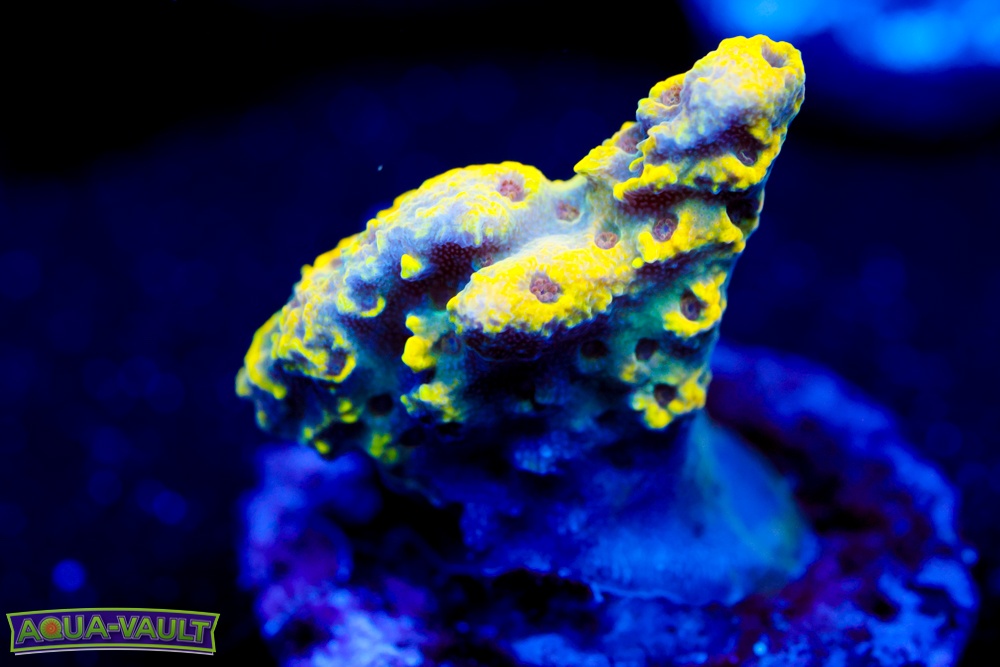
Inland Cyclops Acro
Auction items will be invoiced once the auction ends. You will have 48 hours to pay your invoices online. NO LOCAL PICK UP OFFERED. TEXAS OVERNIGHT SHIPPING $25 Auction style is "POPCORN" In the last 2 minutes, if an item receives a bid, the timer will extend an additional 2 minutes. Refreshing the page will help keep the auction up to date for the current bid and time left. If you need help finding all the items you won follow these steps: Navigate to "My account" Then "View Bids" Then "Winning" Select all Pay IF YOU DO NOT PAY FOR YOUR AUCTIONS WITHOUT NOTICE, YOU WILL BE BANNED All items won can now be combined into one invoice for payment. Once the auctions have ended go to your account menu. In the top left corner there is a button that says "view my bids" click on that and it brings you to your auction menu that shows current bidding on products, winning products, and losing products. Click winning products, select all, then pay. When checking out the default shipping rate will show combined shipping at $0. You must pay shipping on one of your orders so that we can ship out your order. If shipping is not paid, your order will be on hold till shipping is paid. Rates are $39.00 to the lower 48 states and $25.00 to Texas & Oklahoma. *If you win an auction you must pay for that auction *All auctions must be paid in 48 hours, if you need additional time please contact us. *Please pay for your items you win because it hurts the business if you do not pay for them when someone else could have. Repeated offenders will be banned from the platform In the off chance that the item has the wrong name, you will receive the pictured coral. All live goods purchased must buy a shipping box to receive your order. • SHIPPING BOX | CLICK HERE
Brand: Aqua-Vault
Category: Animals & Pet Supplies > Live Animals